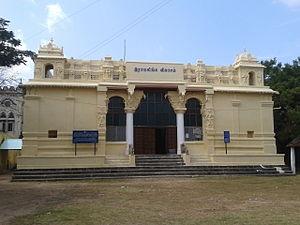
Ramanathapuram une ville indienne située dans le district de Ramanathapuram, dont elle est chef-lieu, dans l’État du Tamil Nadu. En 2011, sa population était de 61 440 habitants. Elle est la capitale du Ramnad, une ancienne région et principauté d'Inde.